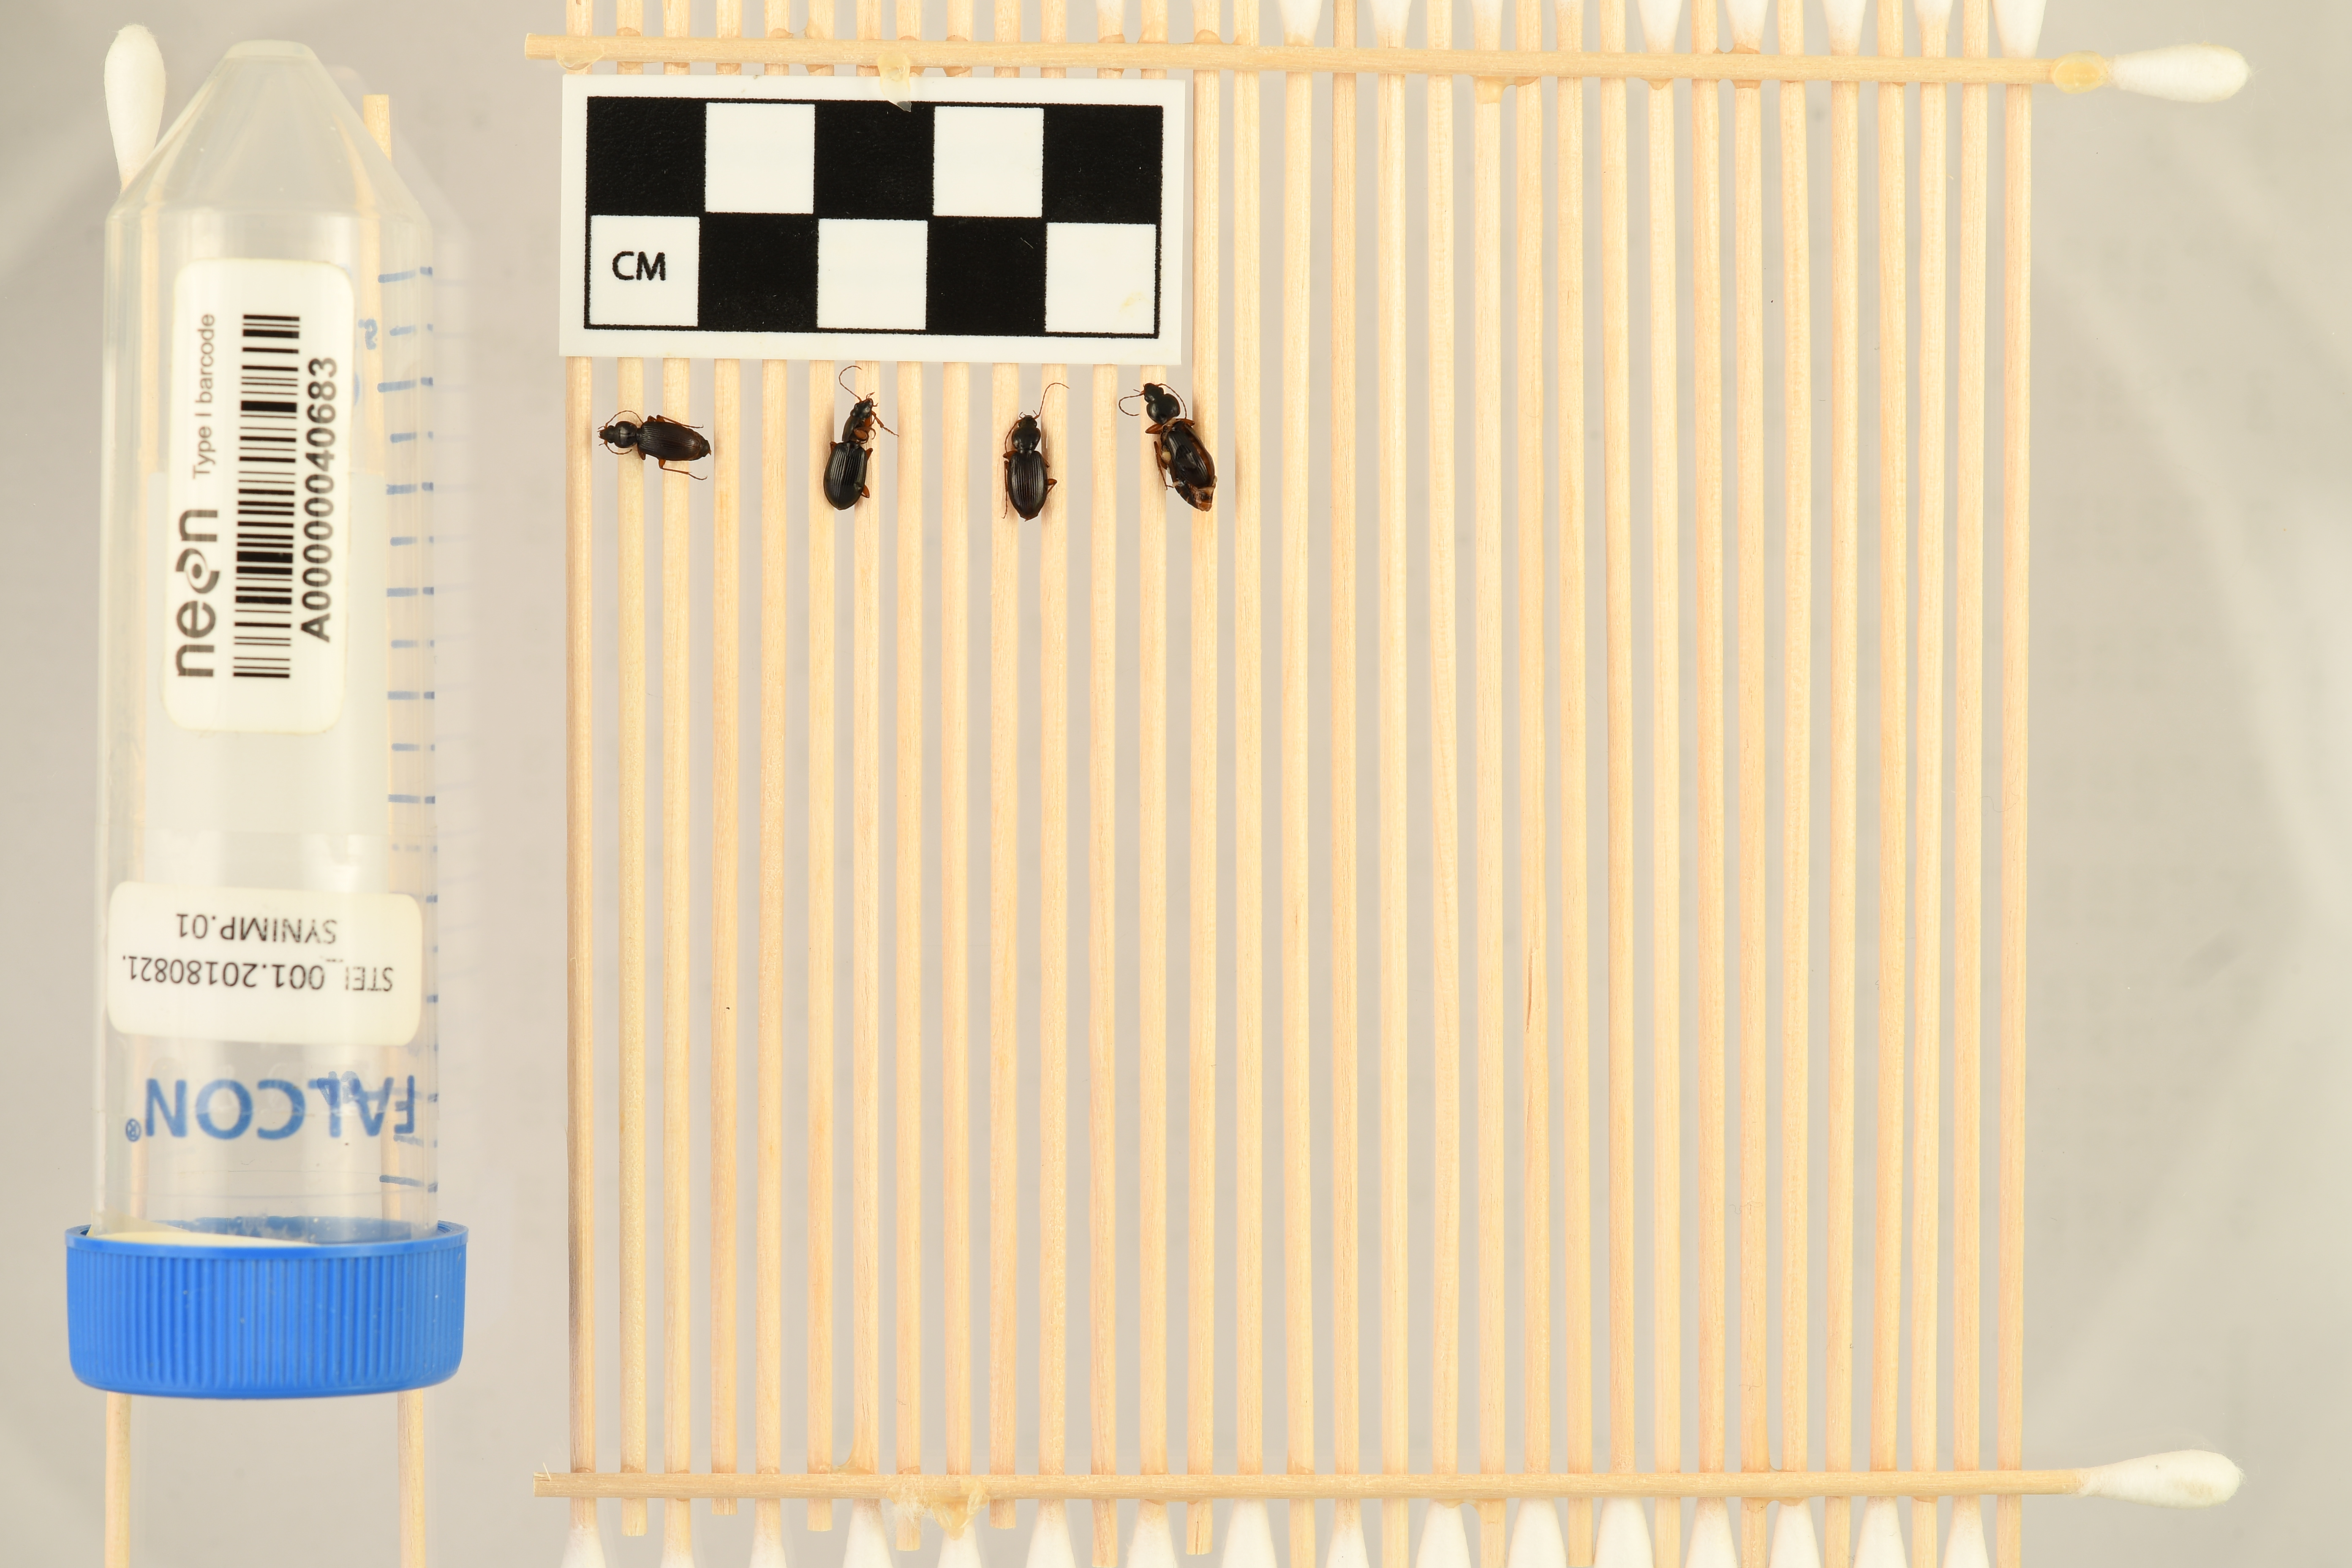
Synuchus impunctatus — Steigerwaldt-Chequamegon NEON, plot STEI_001. Beetle 1, ElytraLength: 0.5501 cm (lying flat: Yes)

Synuchus impunctatus — Steigerwaldt-Chequamegon NEON, plot STEI_001. Beetle 1, ElytraWidth: 0.2804 cm (lying flat: Yes)

Synuchus impunctatus — Steigerwaldt-Chequamegon NEON, plot STEI_001. Beetle 2, ElytraLength: 0.568 cm (lying flat: Yes)

Synuchus impunctatus — Steigerwaldt-Chequamegon NEON, plot STEI_001. Beetle 2, ElytraWidth: 0.2975 cm (lying flat: Yes)

Synuchus impunctatus — Steigerwaldt-Chequamegon NEON, plot STEI_001. Beetle 3, ElytraLength: 0.5776 cm (lying flat: Yes)

Synuchus impunctatus — Steigerwaldt-Chequamegon NEON, plot STEI_001. Beetle 3, ElytraWidth: 0.3094 cm (lying flat: Yes)

Synuchus impunctatus — Steigerwaldt-Chequamegon NEON, plot STEI_001. Beetle 4, ElytraLength: 0.6223 cm (lying flat: No)

Synuchus impunctatus — Steigerwaldt-Chequamegon NEON, plot STEI_001. Beetle 4, ElytraWidth: 0.3101 cm (lying flat: No)